1989 Miller High Life 400 (Michigan)

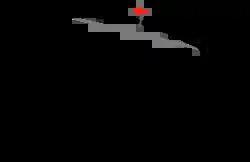
The layout of Michigan International Speedway, the venue where the race was held.

The race was held at Michigan International Speedway, a two-mile (3.2 km) moderate-banked D-shaped speedway located in Brooklyn, Michigan. The track is used primarily for NASCAR events. It is known as a "sister track" to Texas World Speedway as MIS's oval design was a direct basis of TWS, with moderate modifications to the banking in the corners, and was used as the basis of Auto Club Speedway. The track is owned by International Speedway Corporation. Michigan International Speedway is recognized as one of motorsports' premier facilities because of its wide racing surface and high banking (by open-wheel standards; the 18-degree banking is modest by stock car standards).